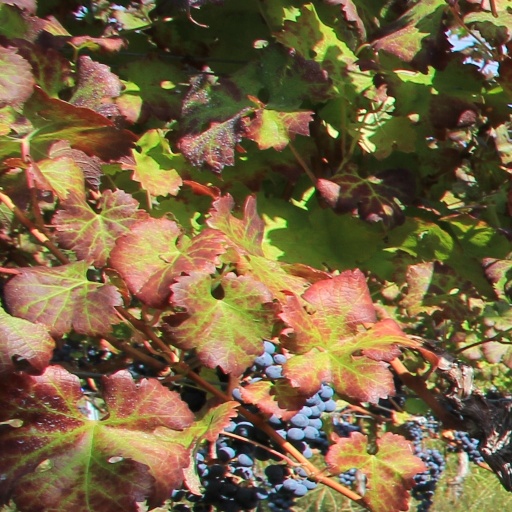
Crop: grape